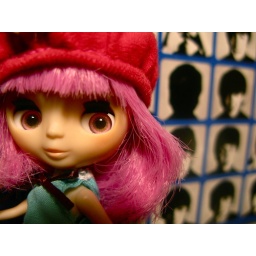
meet apple scruffs ;) she came in through the bathroom window.